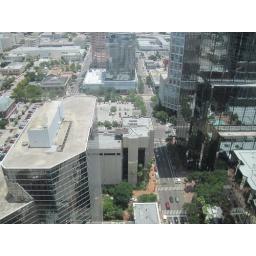
Tampa, Florida. Photo clicked from the 31st floor of the Bank of America building in downtown Tampa.